International sanctions during the Russo-Ukrainian War

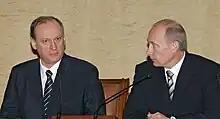
Putin's national security adviser Nikolai Patrushev downplayed the sanctions, saying that "Russia is reorienting itself away from the European market to the African, Asian and Latin American markets".

On the morning of 24 February, Ursula von der Leyen, the president of the European Commission, announced "massive" EU sanctions to be adopted by the union. The sanctions targeted technological transfers, Russian banks, and Russian assets. Josep Borrell, the High Representative of the Union for Foreign Affairs and Security Policy, stated that Russia would face "unprecedented isolation" as the EU would impose the "harshest package of sanctions [which the union has] ever implemented". He also said that "these are among the darkest hours of Europe since the Second World War". President of the European Parliament Roberta Metsola called for "immediate, quick, solid and swift action" and convened an extraordinary session of Parliament for 1 March.